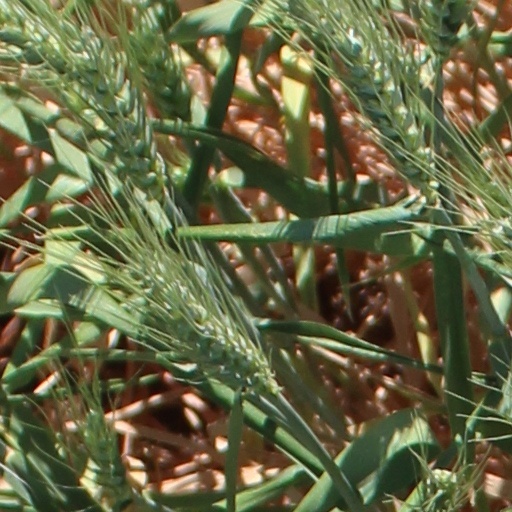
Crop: wheat